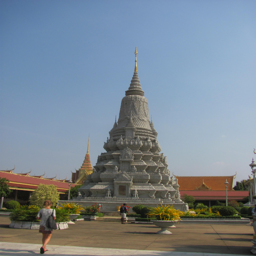
buddhist place of worship on the grounds .